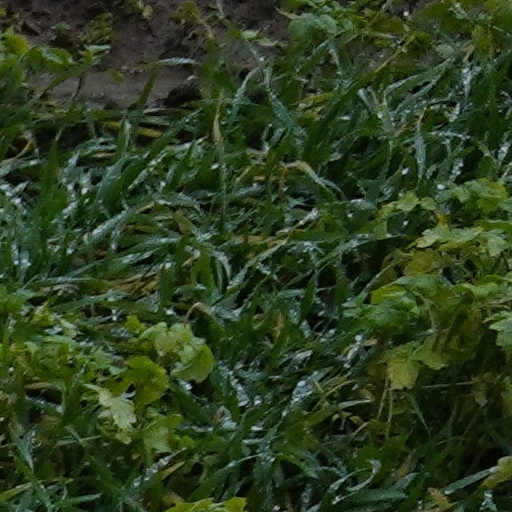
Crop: wheat